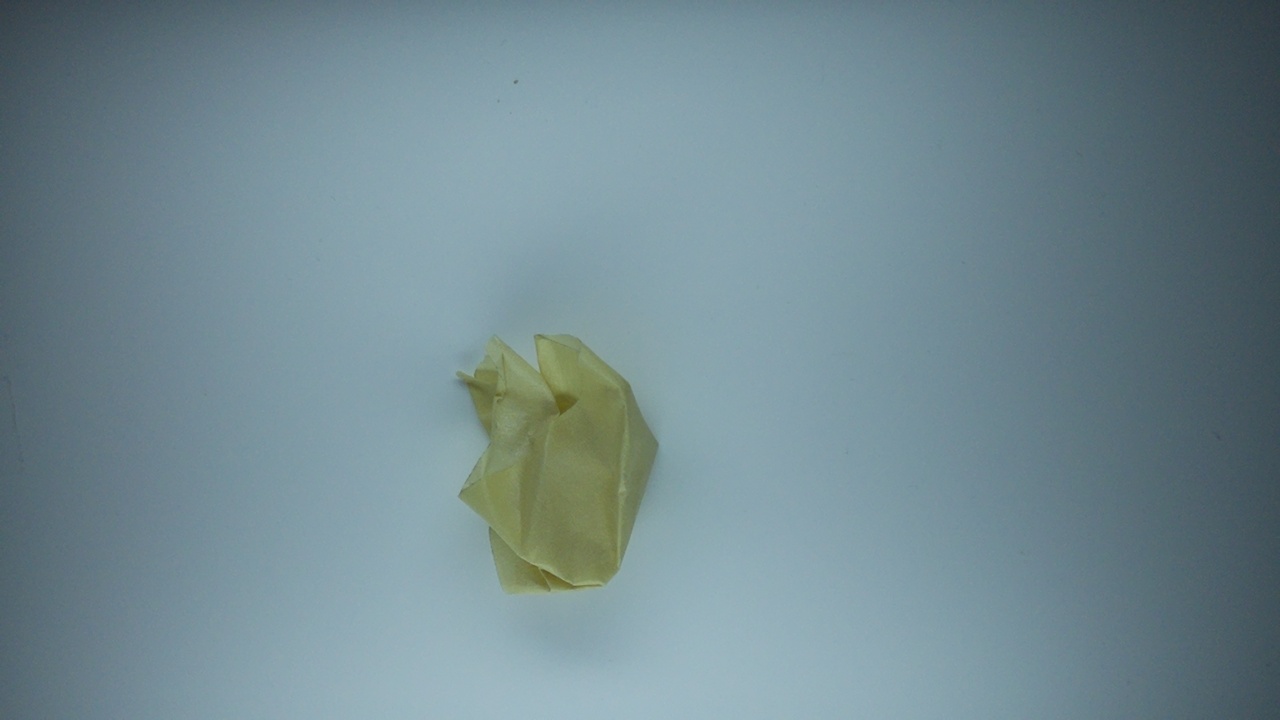
Label: trash